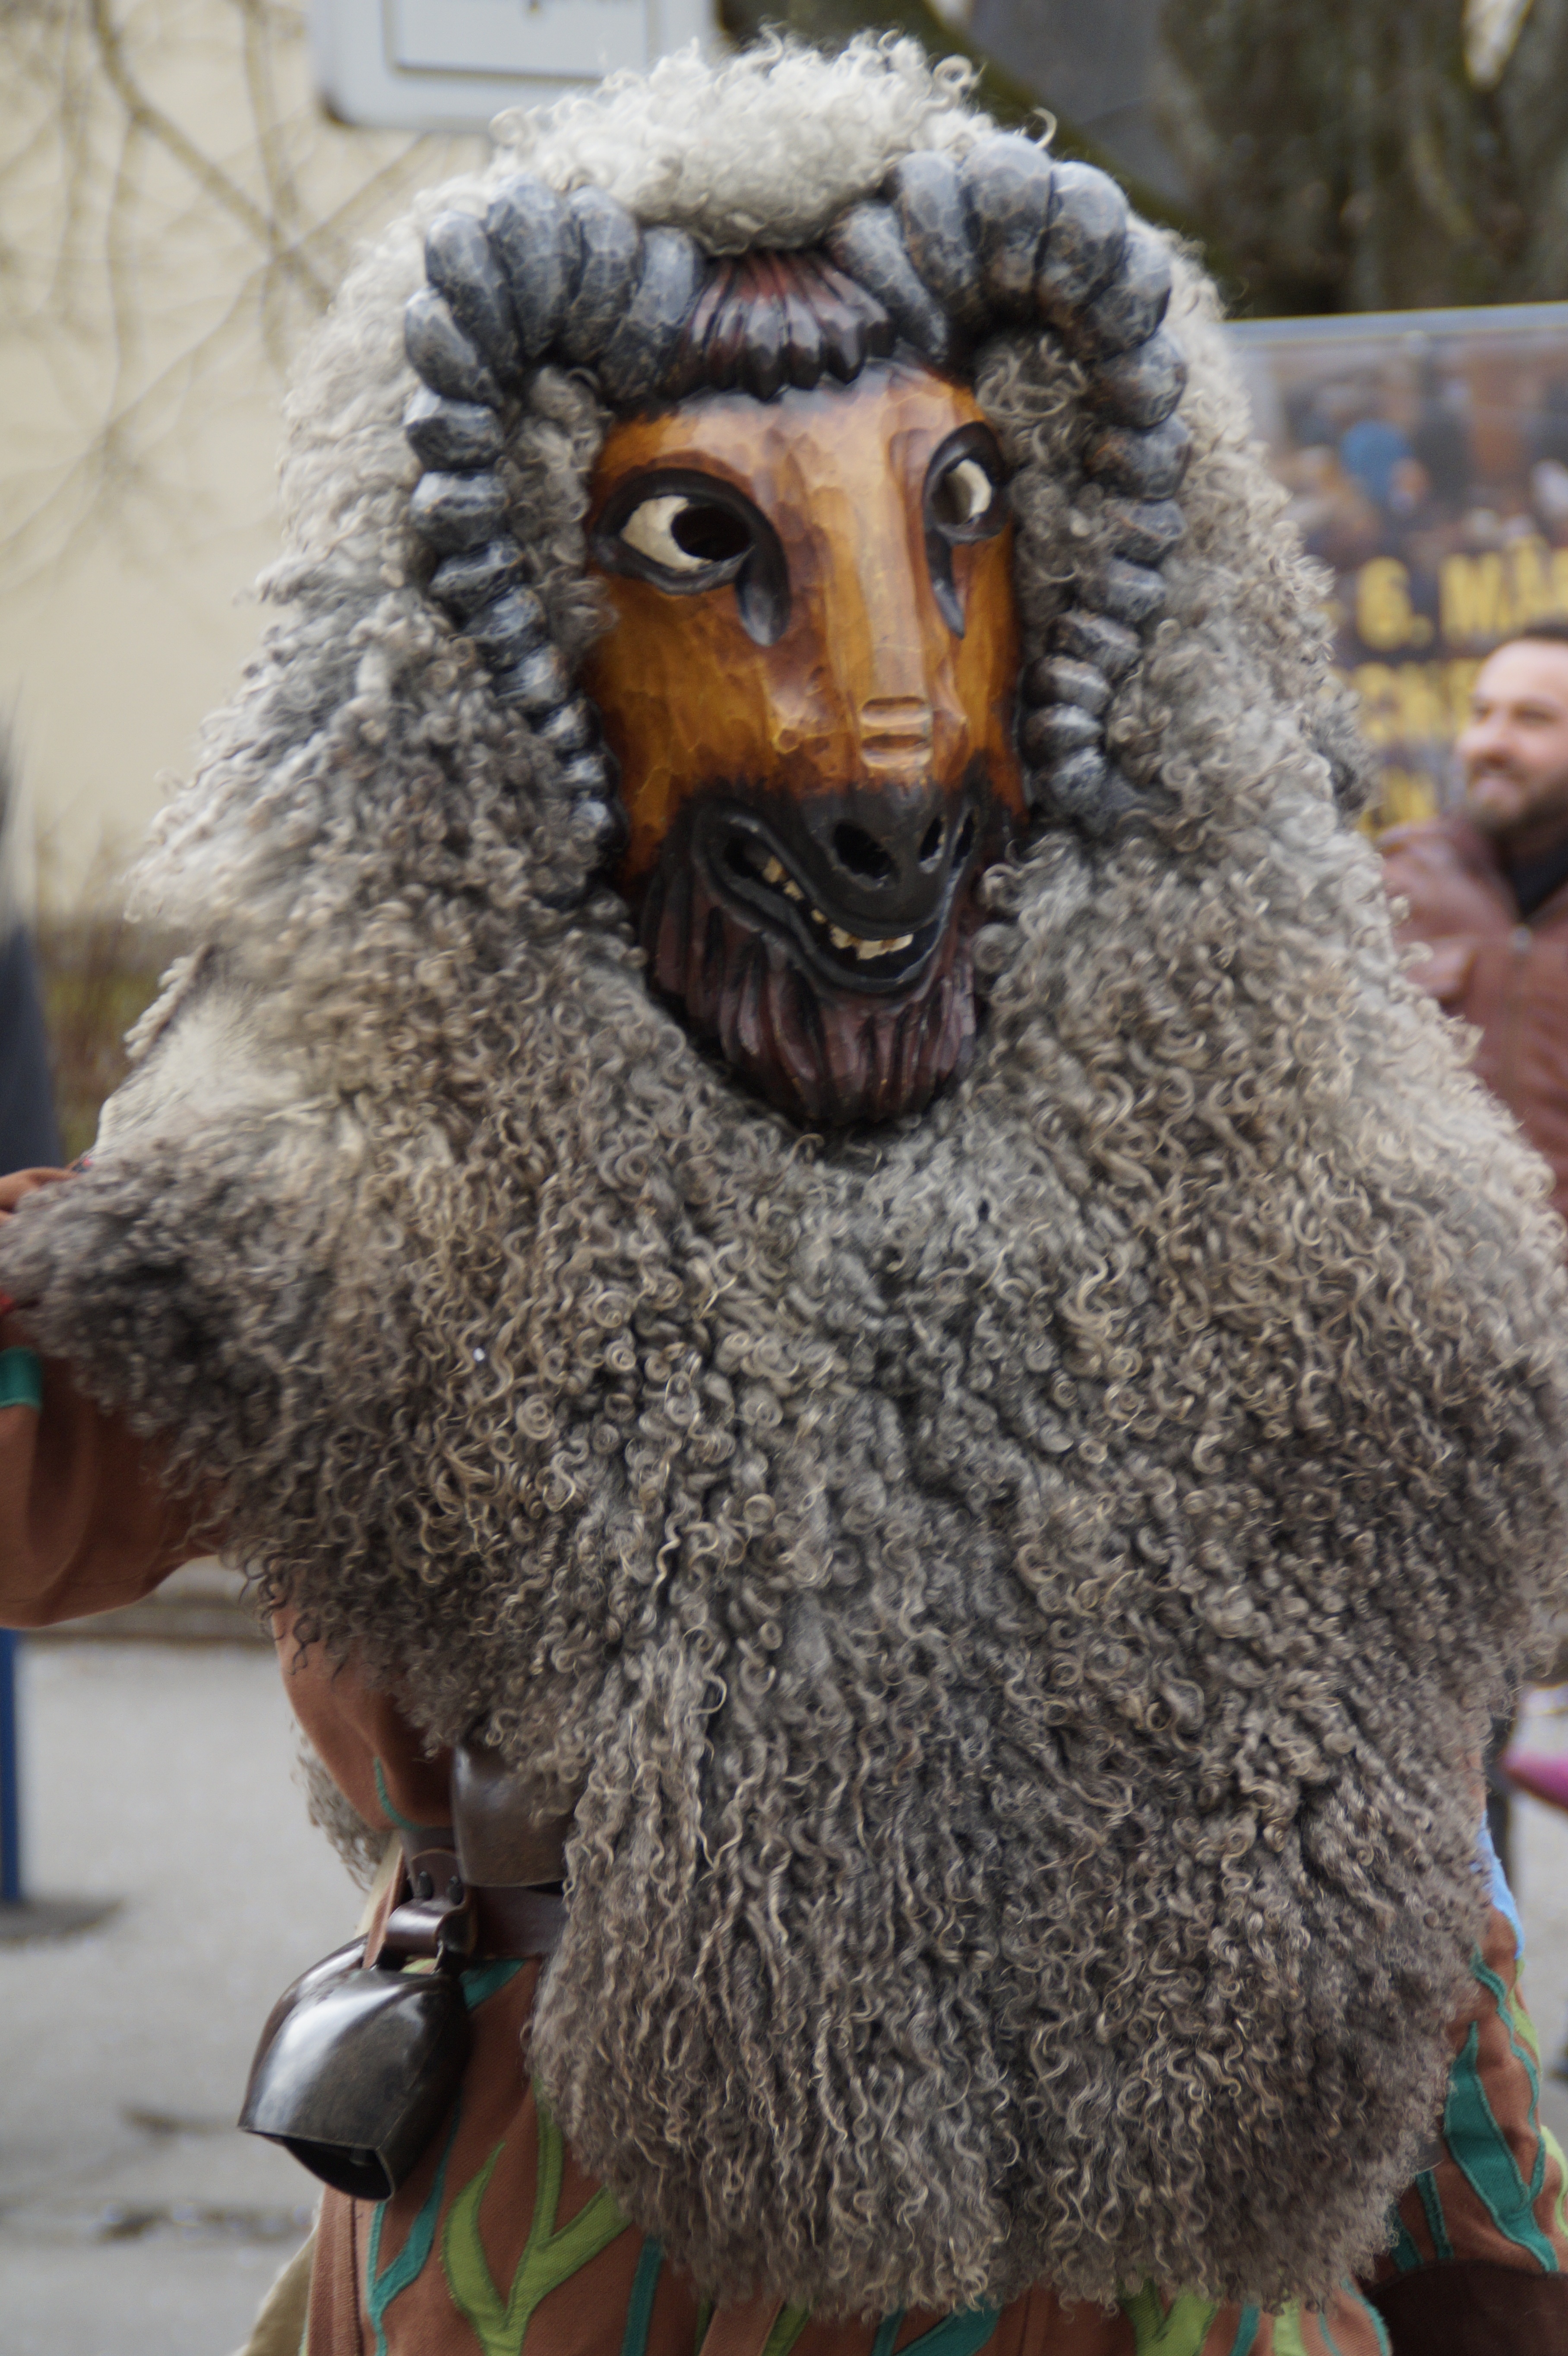
person, vineyard, fur, portrait, carnival, human, close, dressed up, face, festival, mask, figure, move, germany, carved, custom, tradition, costume, masquerade, panel, larva, bock, customs, fool, animal figure, baden wurttemberg, fasnet, tiermaske, fools jump, swabian alemannic, haes, haestraeger, guild group, strassenfasnet, carnival parade, wooden mask, fools guild, goat barn